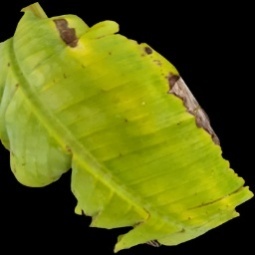
Label: Potassium